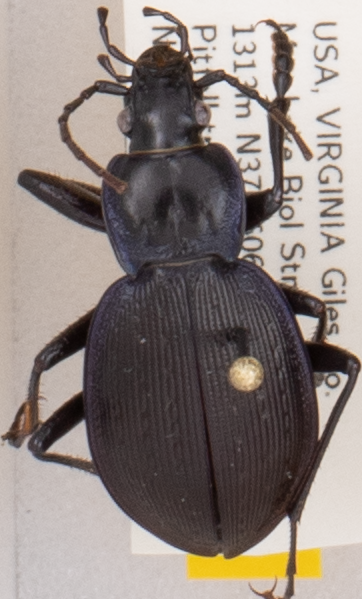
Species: Carabus goryi
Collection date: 2019-09-24
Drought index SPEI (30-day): -2.09
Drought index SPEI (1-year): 1.526
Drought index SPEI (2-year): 1.69